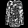
Label: Shirt